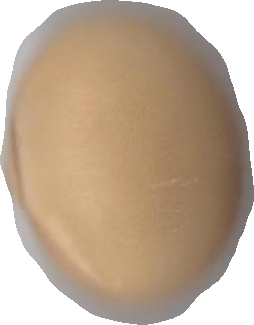
Variety: Grobogan